Albert, Somme

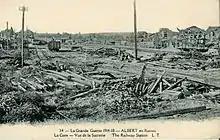
The destruction of Albert during the First World War. Pictured is the railway station.

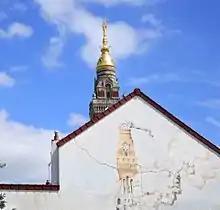
Basilica of Notre-Dame de Brebières tower and statue. The mural depicts the damaged "Golden Virgin" statue as it appeared during the First World War.

During World War I, the statue of Mary and the infant Jesus – designed by sculptor Albert Roze and dubbed the "Golden Virgin" – on top of the Basilica of Our Lady of Brebières was hit by a shell on 15 January 1915 and slumped to a near-horizontal position, where however it remained until further shelling in 1918 destroyed the tower.